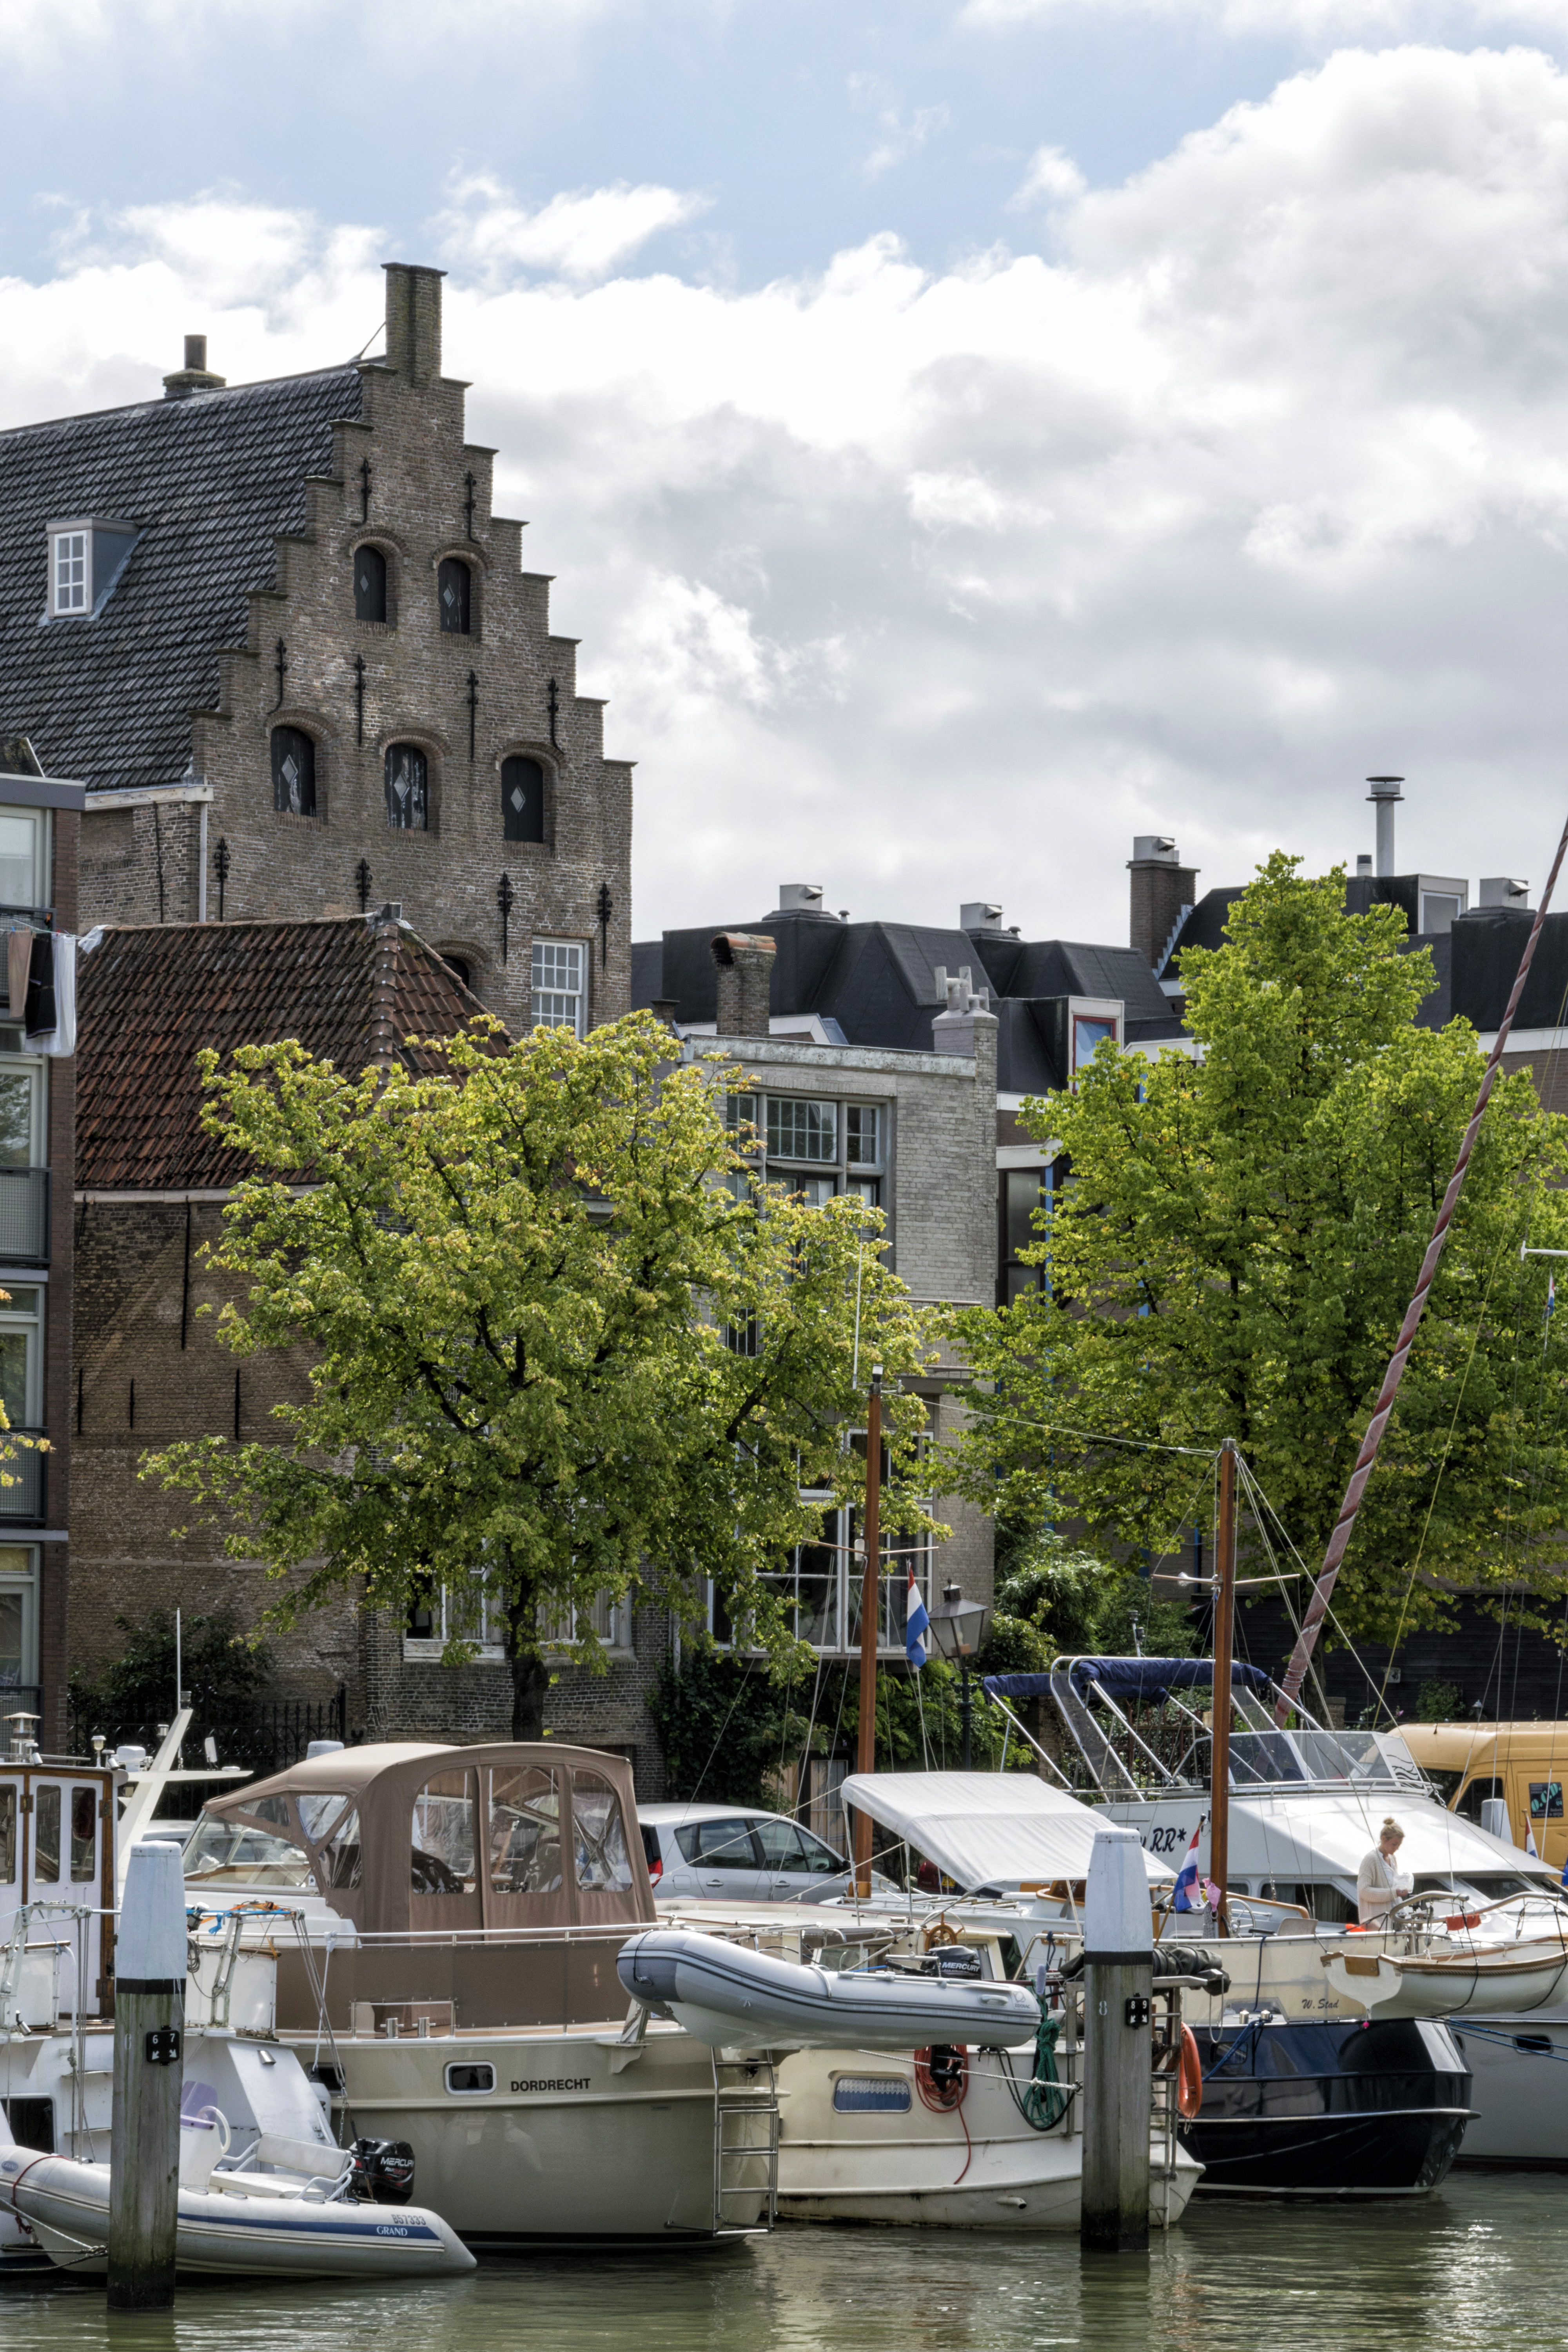
water, outdoor, architecture, sky, boat, town, building, river, canal, ship, cityscape, downtown, vacation, vehicle, harbour, nikon, historic, waterfront, waterway, holland, nederland, netherlands, dutch, outdoorphotography, urbanphotography, paulvandevelde, pdvandevelde, padagudaloma, dordrecht, stadsfotografie, nederlandinfotos, historisch, urbanfotografie, stadswandeling, architectuur, pvdvfotografie, pdvandeveldedordrecht, diep, rondjedordt, dedordtevaer, dutchphotography, nederlandsefotografie, dutchphotogaraphy, totallydutch, fotografienederland, hollandsefotografie, fotografieholland, fotosdordrecht, fotosvandordrecht, taankade